Adler House

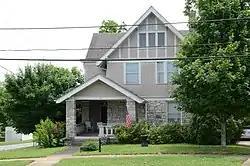

The Adler House is a historic house located at 292 Boswell Street in Batesville, Arkansas.